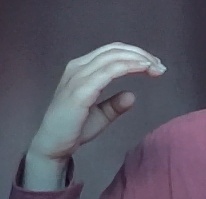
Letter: jeem